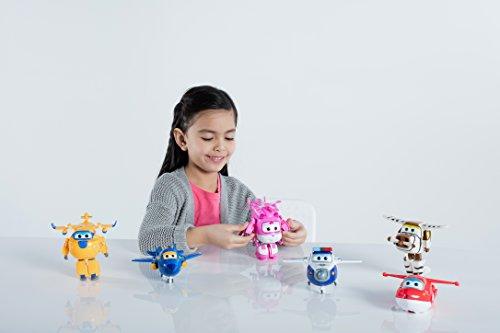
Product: Super Wings - Transforming Bello Toy Figure | Plane | Bot | 5” Scale
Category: Toys & Games | Baby & Toddler Toys | Car Seat & Stroller Toys
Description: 5” transforming bello toy is made for preschool Super Wings fans ages 3+.
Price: $11.33
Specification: ProductDimensions:6.5x5x9.5inches|ItemWeight:3.52ounces|ShippingWeight:8.5ounces(Viewshippingratesandpolicies)|DomesticShipping:ItemcanbeshippedwithinU.S.|InternationalShipping:ThisitemcanbeshippedtoselectcountriesoutsideoftheU.S.LearnMore|ASIN:B01JKGVYCW|Itemmodelnumber:US710270|Manufacturerrecommendedage:36months-8years